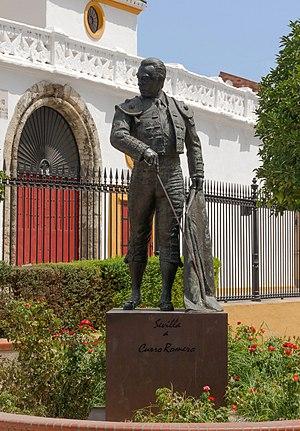
Statue en bronze de Curro Romero, par Sebastian Santos Calero, sur le côté des arènes de la Real Maestranza de Caballeria de Séville, Espagne
Francisco Lopez Romero dit « Curro Romero » est un matador espagnol, né à Séville, dans le quartier de Camas le 1ᵉʳ décembre 1933.